Emeric Essex Vidal

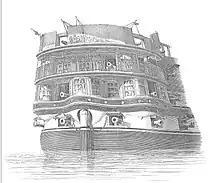
HMS Asia, stern view. While serving as her purser Vidal was seriously wounded.

In 1832 Vidal was seriously wounded in the Portuguese War of the Two Brothers. He was acting as interpreter to the admiral's flag captain and they went on shore in Porto to observe a Dom Pedro military position which, however, came under attack from a Dom Miguel force. He was pierced through the body (two sources say through the liver) by a musket ball. A British officer told the "Sunday Times":Mr Vidal, the admiral's purser [has] been shot through both sides above the hip. He is not yet dead, but his case is a bad one. He was a gentleman universally respected in the fleet, and his wound is deeply deplored. Some newspapers reported he was dead. One source recalled that Vidal was brought back to a British ship bleeding, in great pain, in an open boat.